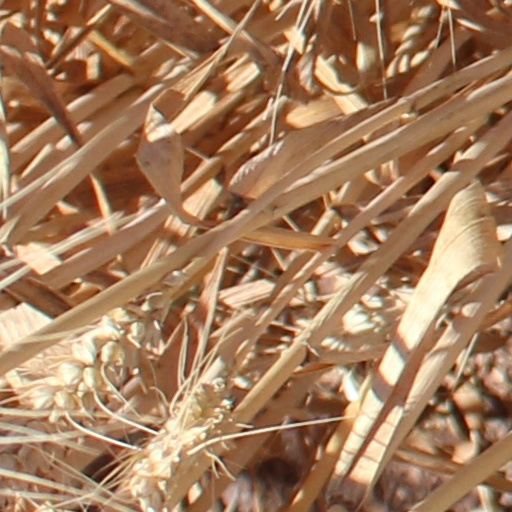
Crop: wheat